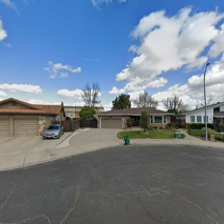
Label: streetView